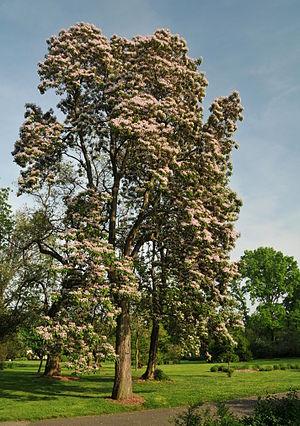
Catalpa est un genre d'arbres, les catalpas, appartenant à la famille des Bignoniacées. Les espèces sont originaires d'Amérique du Nord et d'Asie de l'Est. Cette essence sert essentiellement à l'ornement, notamment le Catalpa commun.
Catalpa bungei est un arbre ornemental de la famille des Bignoniaceae.